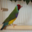
Label: bird